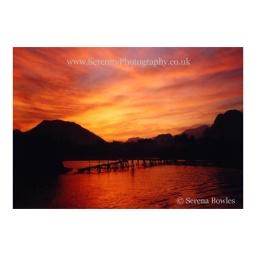
Stunning red and orange sunset across the river in Vang Vien, Laos